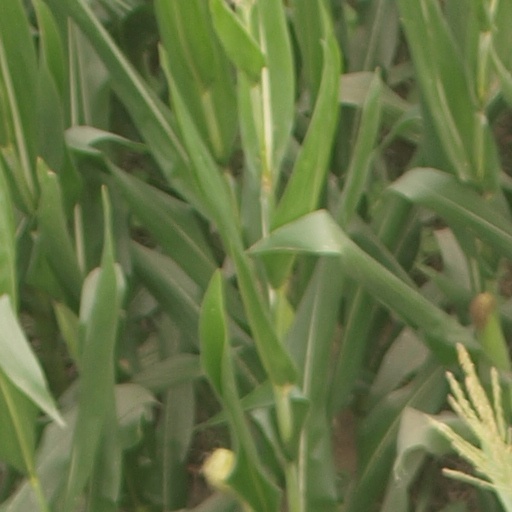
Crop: maize; corn